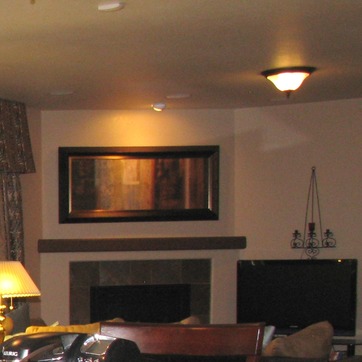
Material: glass